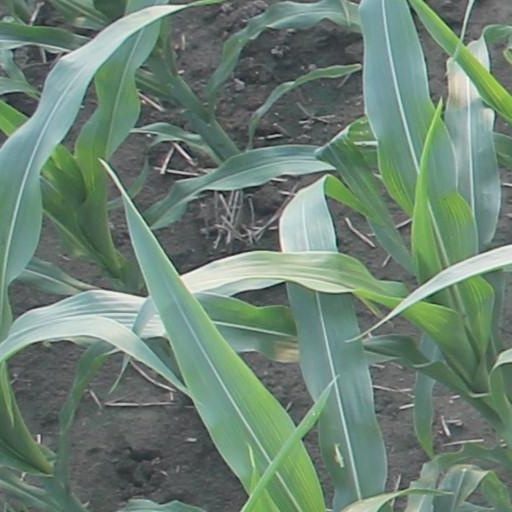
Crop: maize; corn